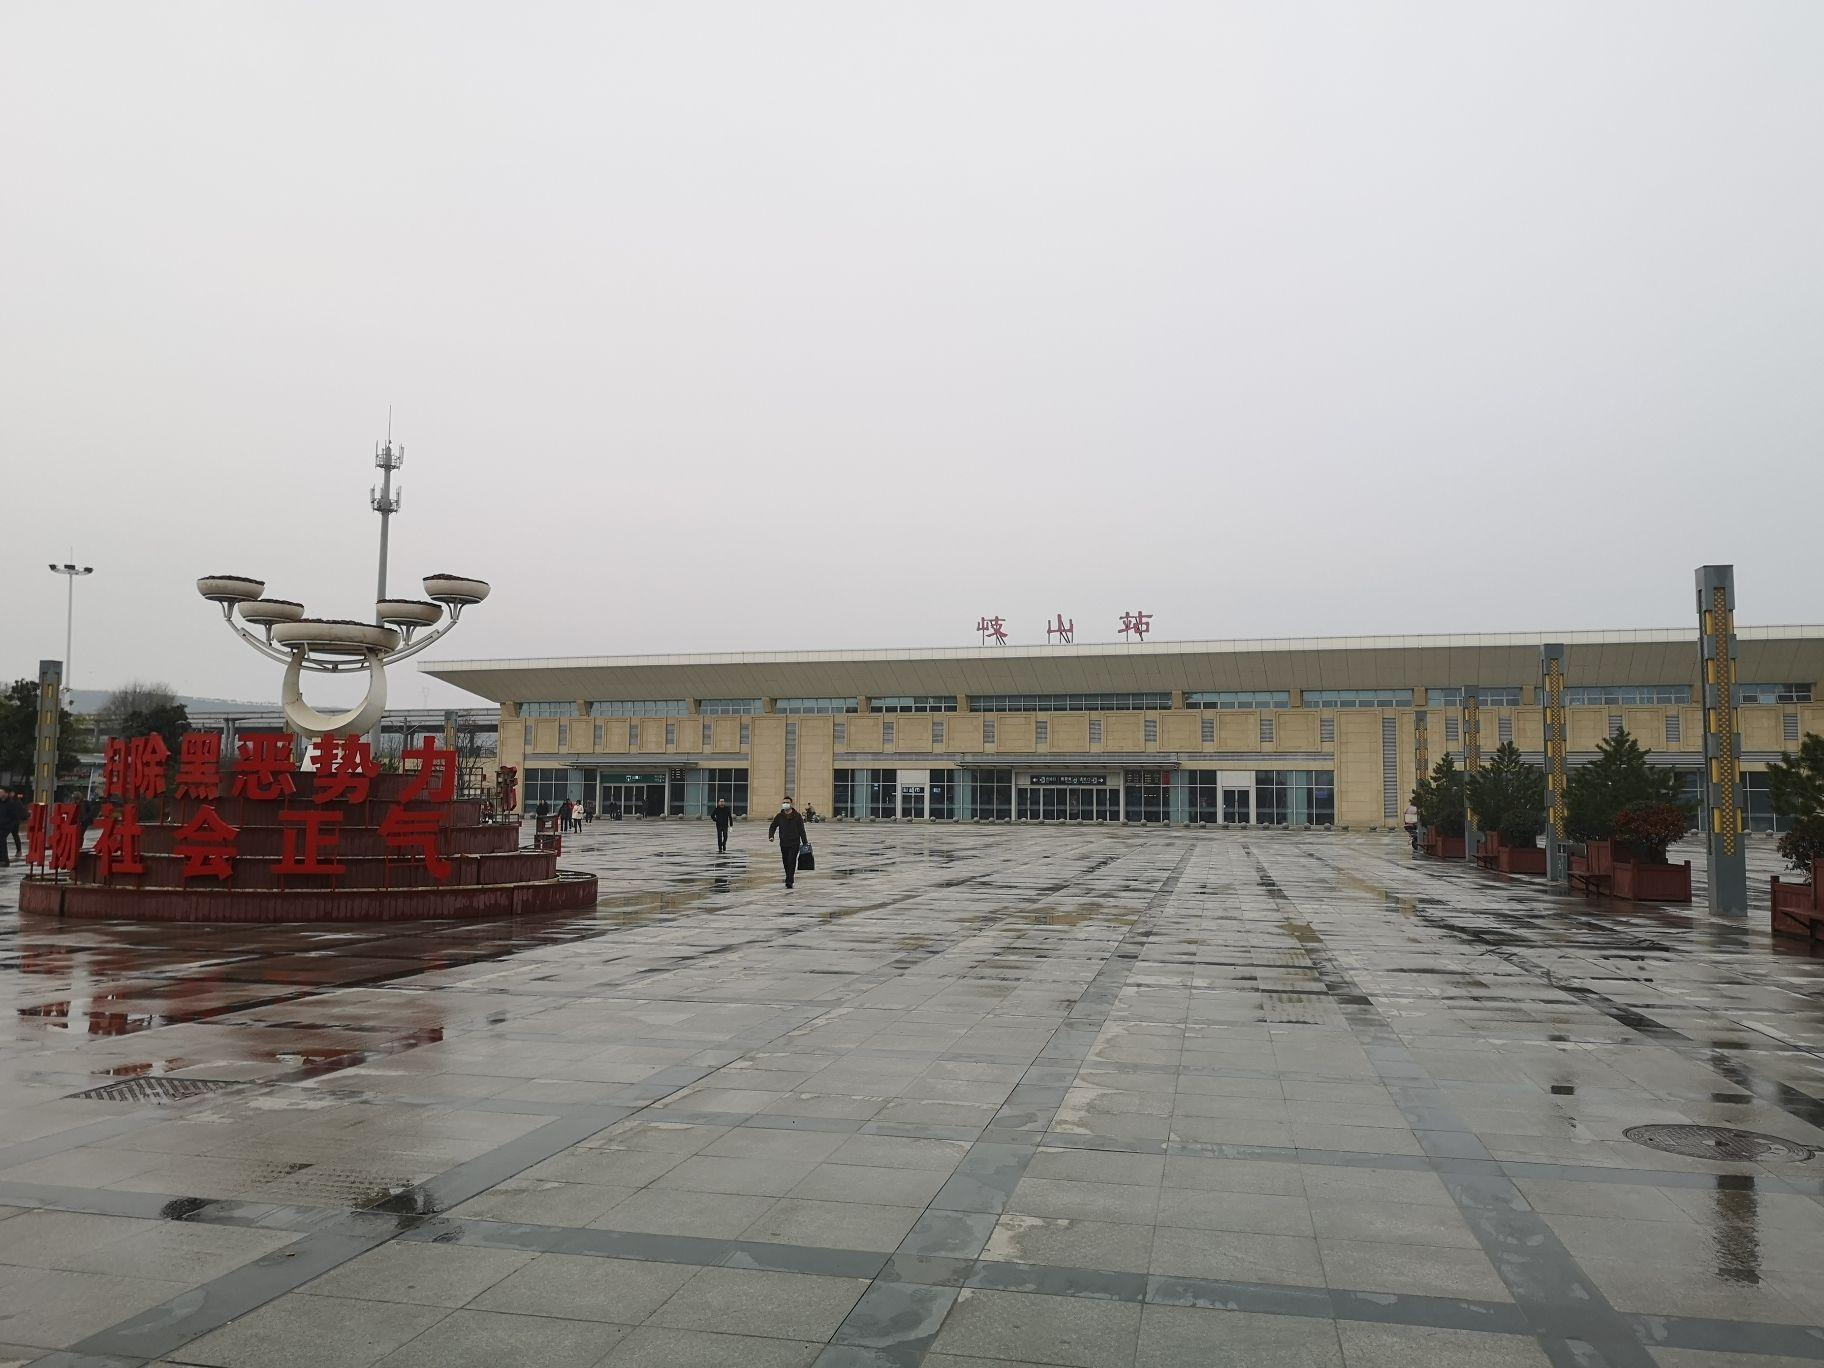
地标名称：岐山站
所在城市：宝鸡市·岐山县